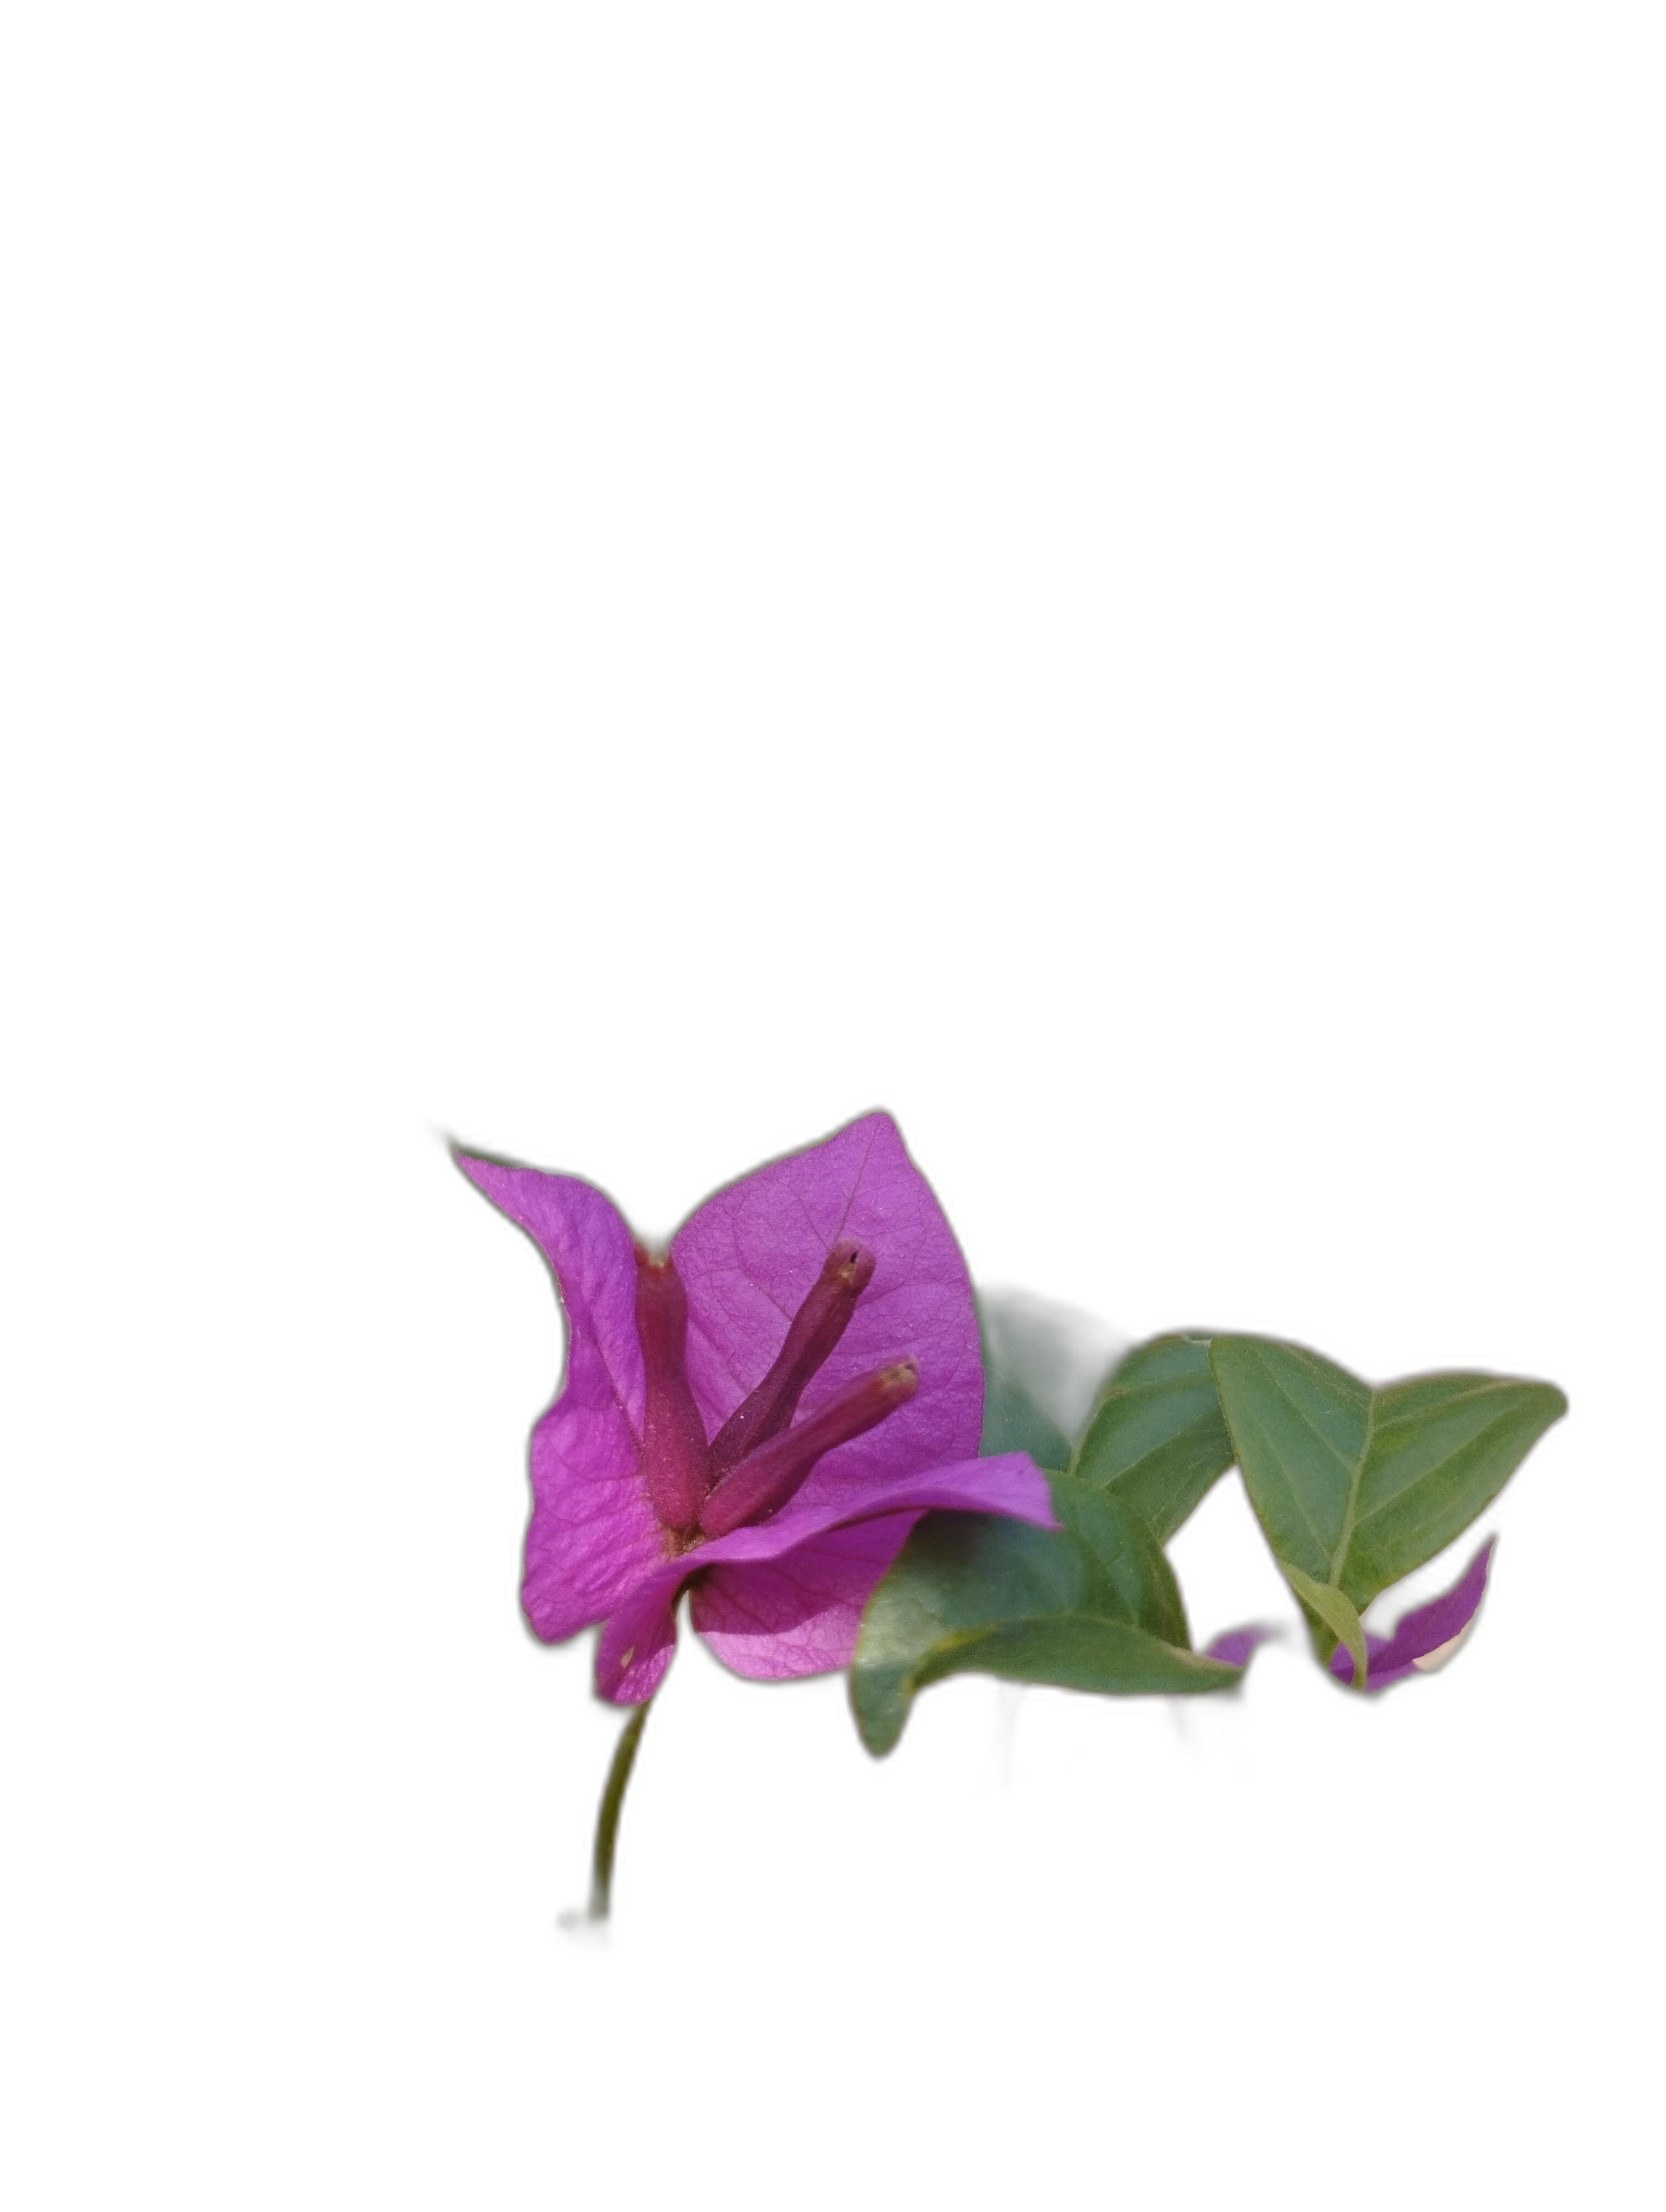
Label: Bougainvillea